North Carolina Tar Heels men's basketball

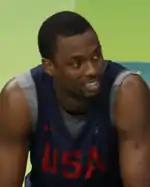
Harrison Barnes played for the 2016 U.S. Olympic team.

Eight players (including Jack Cobb, whose jersey did not have a number) have had their numbers retired. Tyler Hansbrough's number 50 is the eighth to be retired, after he won all six major player of the year awards during the 2007–08 season.